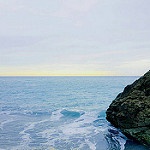
Scene: Outdoor